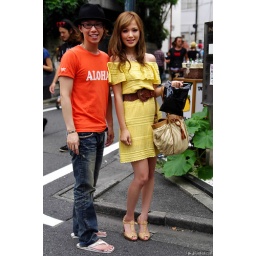
A Japanese girl and Japanese guy posing together for a street fashion photo in Harajuku.